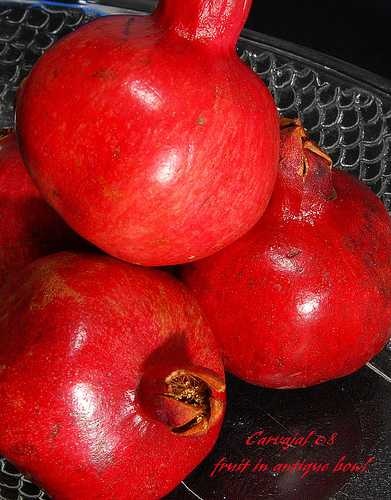
Label: Pomegranate